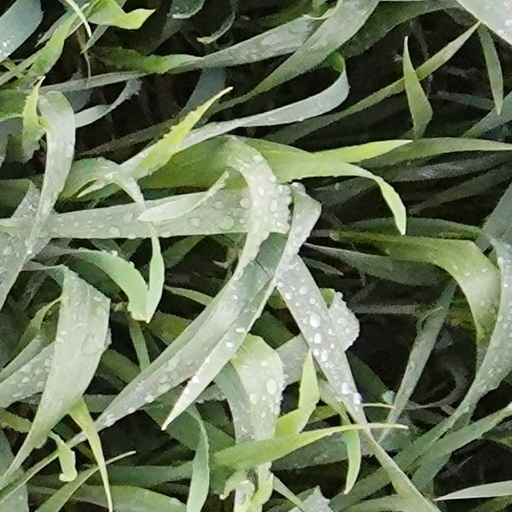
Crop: wheat